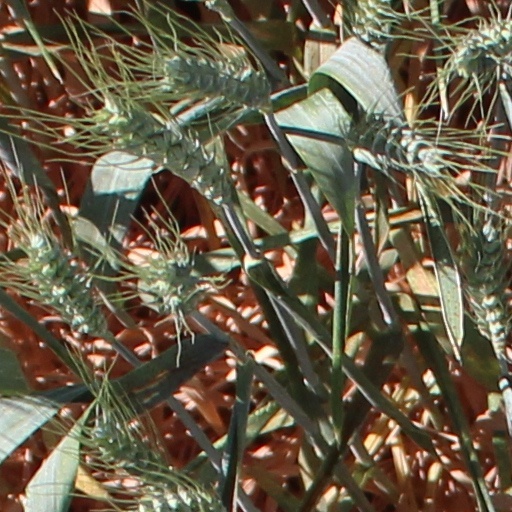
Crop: wheat